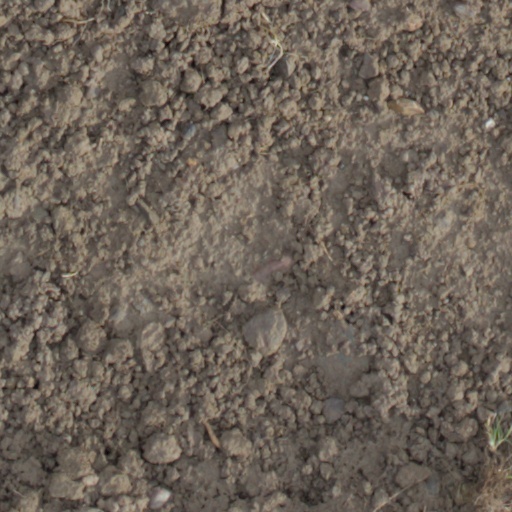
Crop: wheat